St Francis Xavier College, Beaconsfield

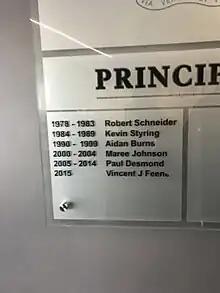
Principals plaque at St Francis Xavier College Beaconsfield (2023)

Previous and current principals of the school can be seen as according to the image of the plaque on the right. The current principal, since 2015, is Vincent J Feeney. Maree Johnson had an auditorium named after her.